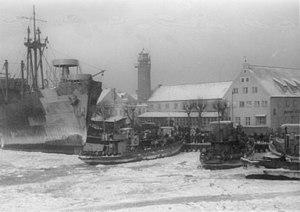
Baltiïsk, est une ville de l'oblast de Kaliningrad, en Russie. Sa population s'élevait à 32 778 habitants en 2013.
L'opération Hannibal est une opération navale allemande coordonnant l'évacuation vers l'Ouest de plus d'un million de soldats et de civils allemands de Courlande, de Prusse-Orientale et du Corridor de Dantzig entre la mi-janvier à mai 1945, pendant les offensives soviétiques de Prusse-Orientale et de Poméranie-Orientale.
Oskar Kummetz, né le 21 juillet 1891 à Illowo et mort le 17 décembre 1980 à Neustadt an der Weinstraße, était un Generaladmiral de la Kriegsmarine lors de la Seconde Guerre mondiale.